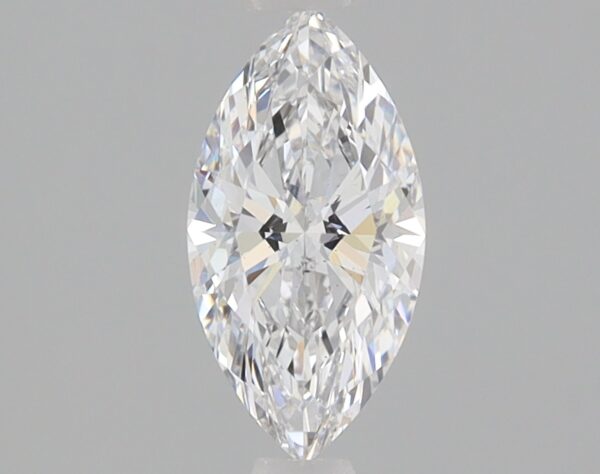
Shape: marquise
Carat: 0.7
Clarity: VS2
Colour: E
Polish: EX
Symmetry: EX
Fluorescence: NONE
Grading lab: IGI
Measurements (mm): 9.09 x 4.67 x 2.92